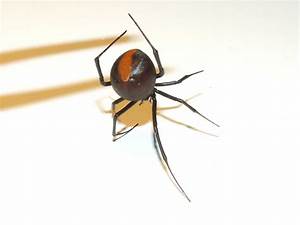
Label: spider